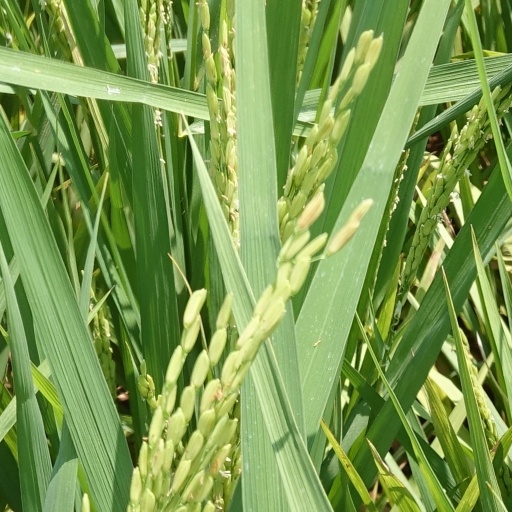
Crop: rice